Jaana Laitinen-Pesola

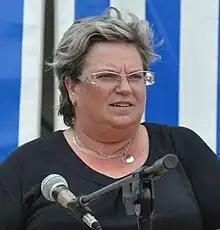
Jaana Laitinen-Pesola in 2010.

Jaana Laitinen-Pesola (born 6 September 1958) is a Finnish politician and a member of the Finnish Parliament, representing the National Coalition Party. Laitinen-Pesola was born in Pori, and was elected to the parliament in 2015, gaining 3,483 votes in the elections. She was the chairman of Tehy 1997–2013.